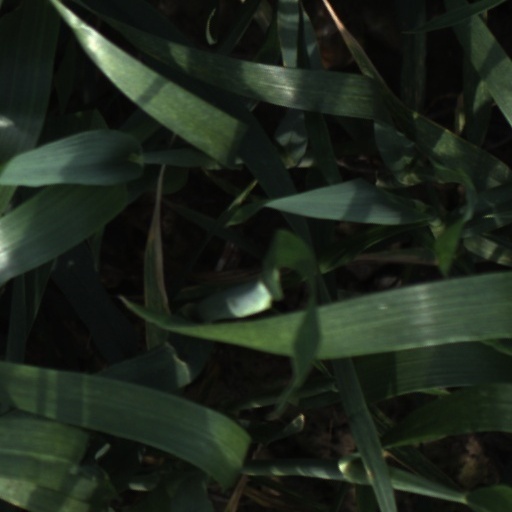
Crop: wheat